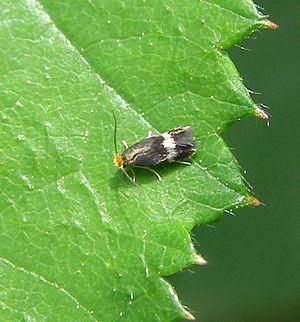
Stigmella aurella sur une feuille de ronce.
Stigmella aurella est une espèce de petits lépidoptères de la famille des Nepticulidae, de la sous-famille des Nepticulinae. La chenille est appelée « Mineuse de la ronce » : elle mine les feuilles de ronces.